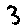
Label: 3